Charles Herty

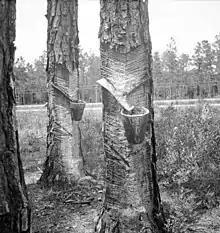
"Herty system" in use on turpentine trees in Northern Florida, USA, circa 1936

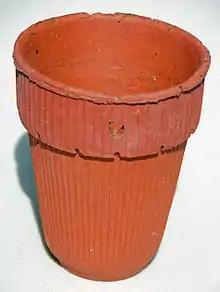
Herty turpentine cup, made of clay. The hole is for nailing to a pine tree.

The initial Herty system utilized two v-shaped galvanized iron gutters to collect the resin. The simplicity of the method allowed it to be taught to the existing workforce in the turpentine industry. Herty's method yielded more resin that was also higher in quality. The most important aspect of this new method was that it lengthened the useful lifetime of the trees from a few years to decades. This extended use saved the trees and the naval store industry as well. Herty's collection method also allowed the trees to eventually be milled as lumber. Herty subsequently moved from an iron gutter to a ceramic one, and his involvement with the Chattanooga Pottery Company in the production of the ceramic gutters eventually led to the creation of the Herty Turpentine Cup Company in 1909.